RAF Attlebridge

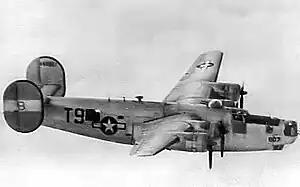
Consolidated B-24J-20-FO Liberator Serial 44-48807 of the 784th Bomb Squadron

The first American flying units at Attlebridge were squadrons of the 319th Bombardment Group (Medium) flying Martin B-26 Marauders which arrived at Attlebridge on 12 September 1942 from Harding Field, Louisiana.